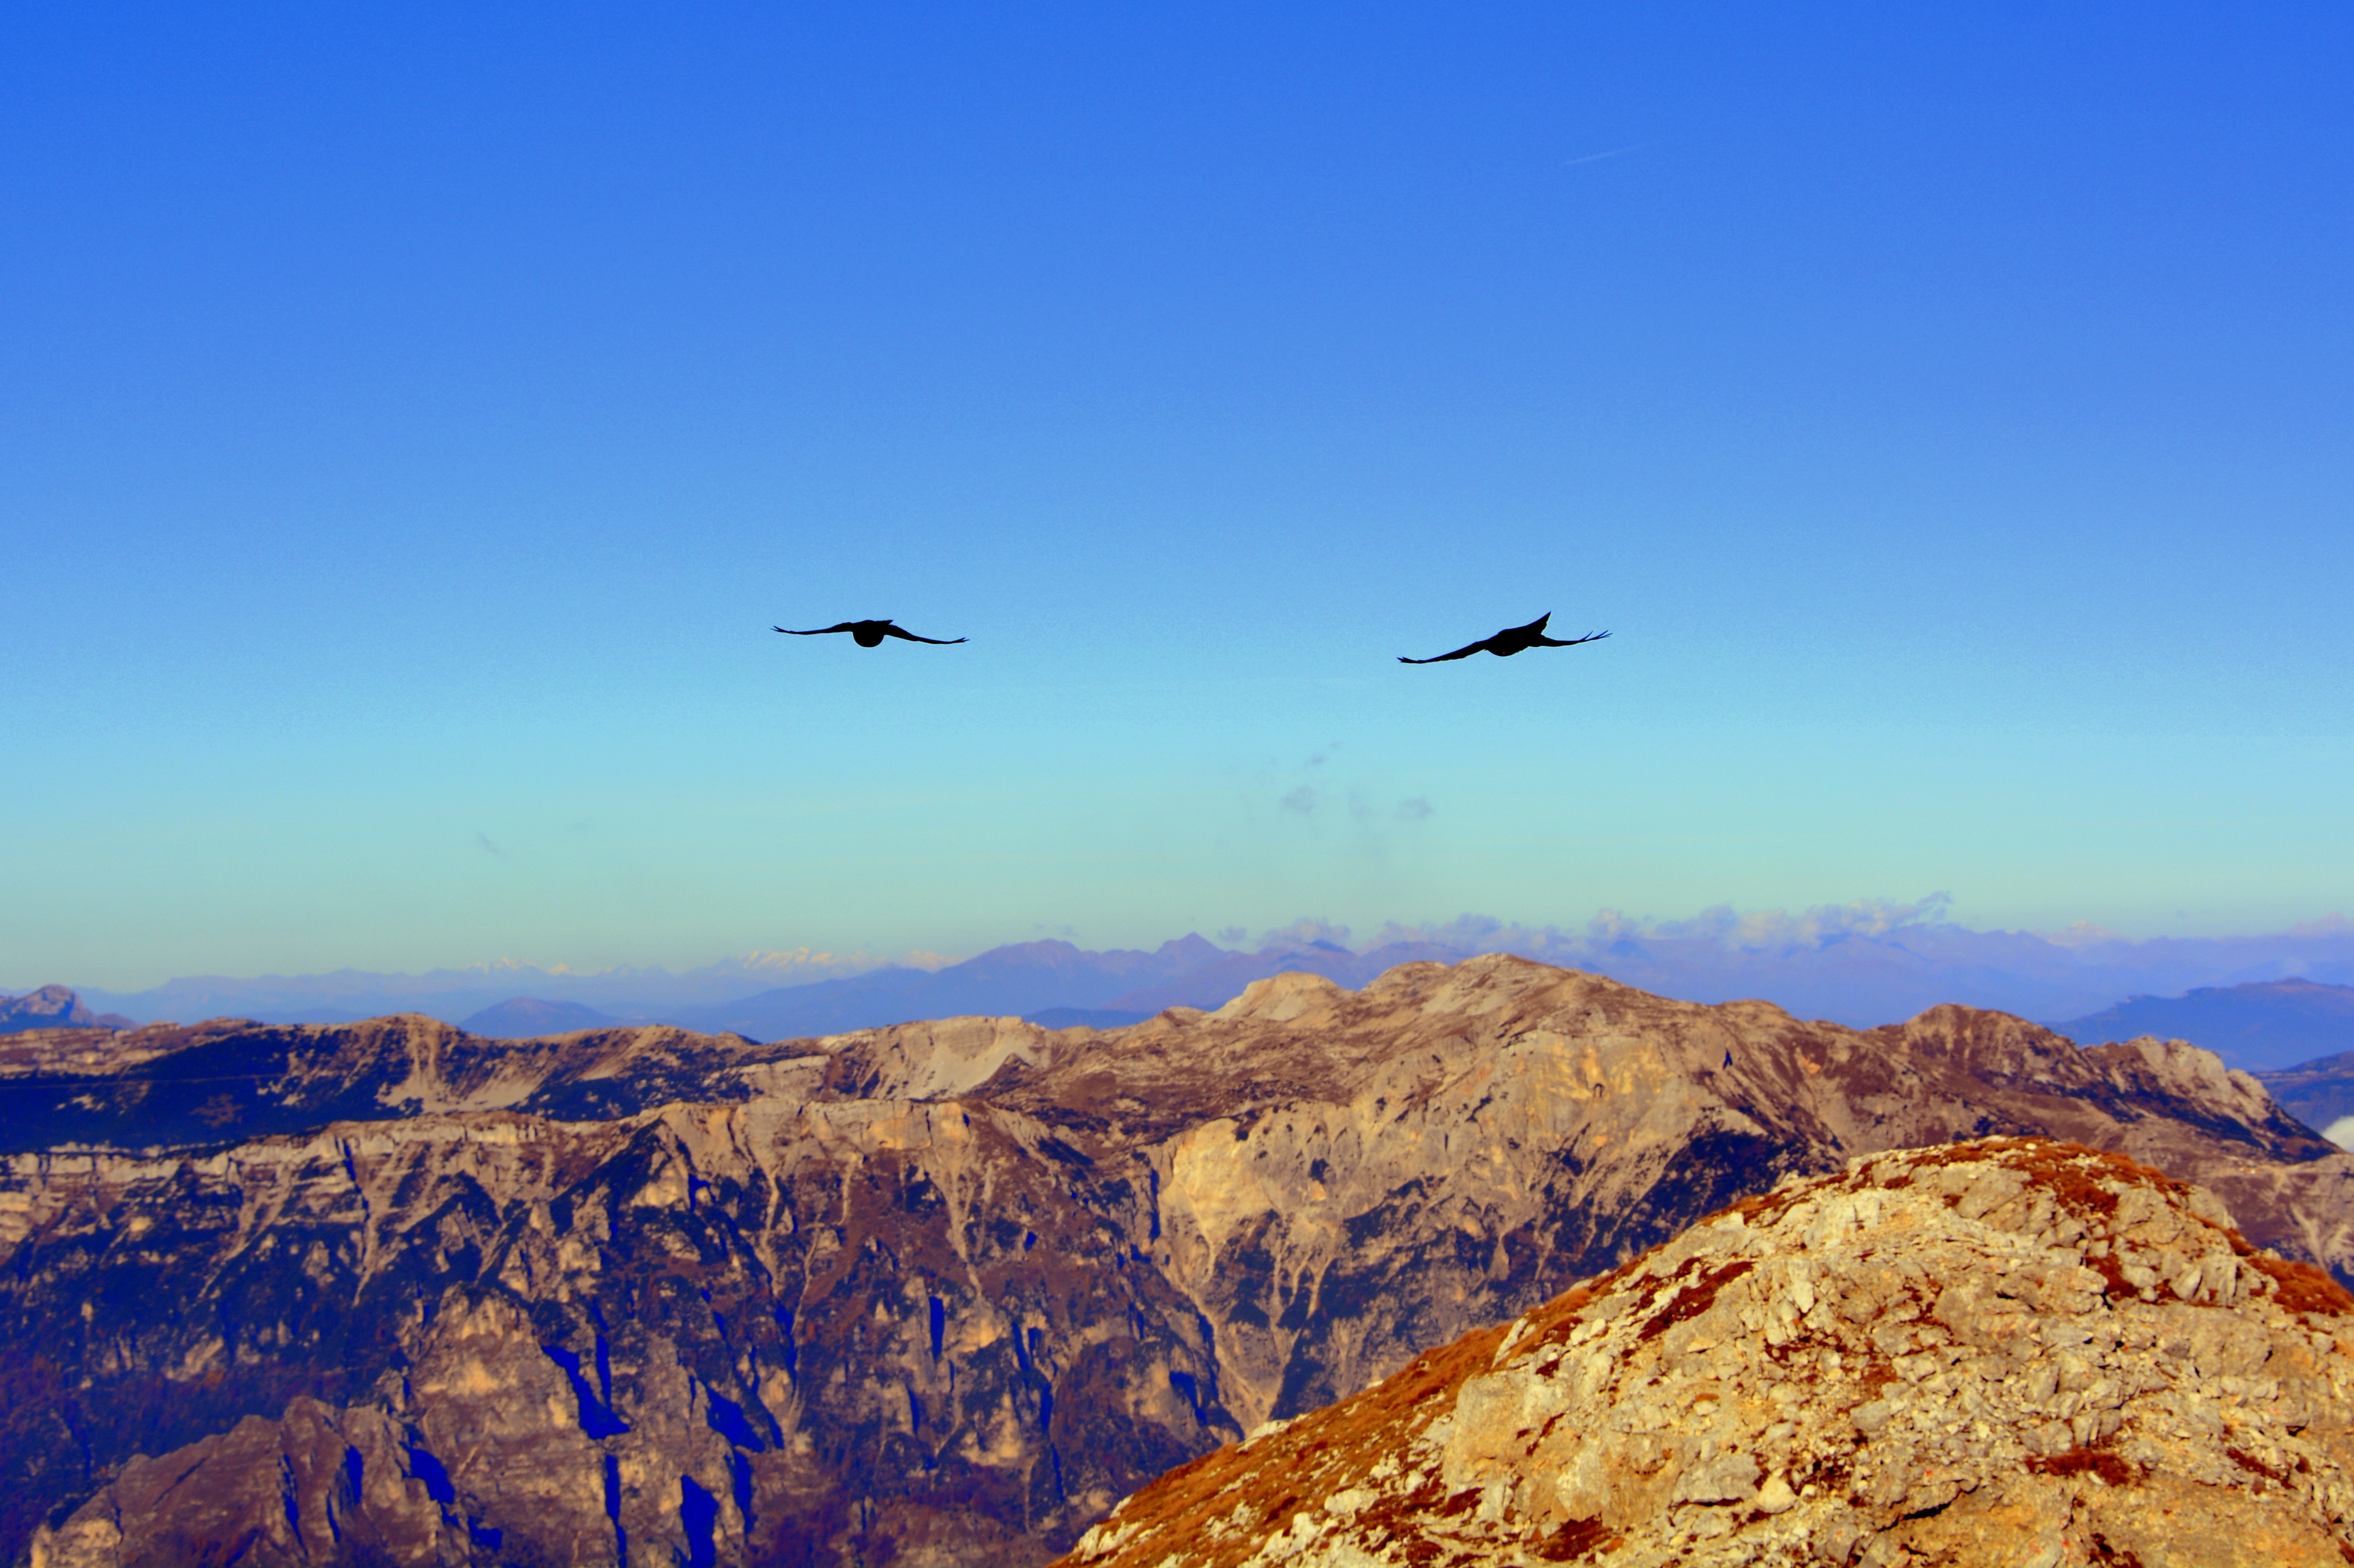
sea, mountain, bird, sky, mountain range, fly, flight, terrain, merlo